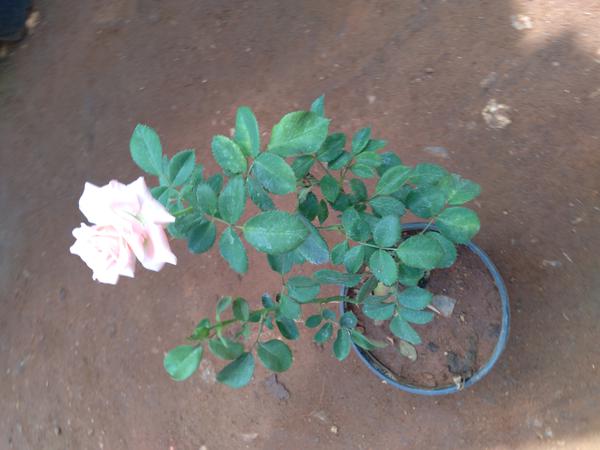
Plant: Rose